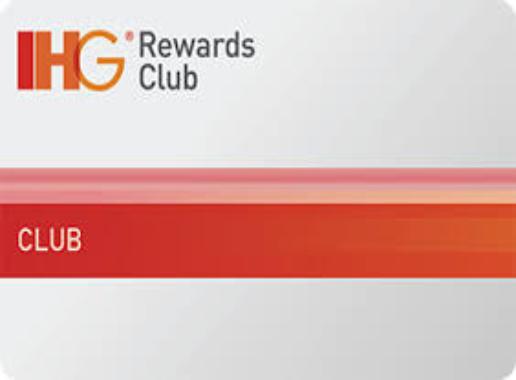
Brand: IHG
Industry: Others